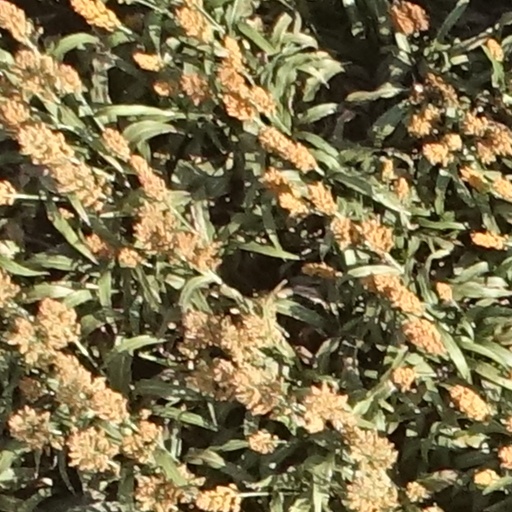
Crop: sorghum